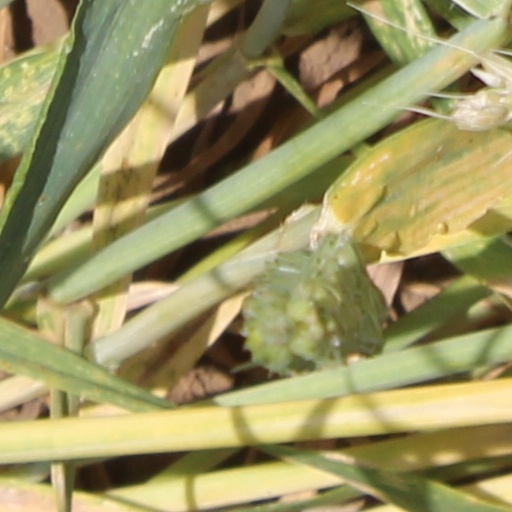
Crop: wheat